Barcelona tram strike

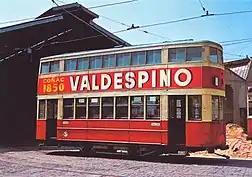
Tram in Barcelona in the 1950s.

The Barcelona tram strike was a strike in Barcelona, Catalonia, Spain, that took place on March 1, 1951. During the strike, citizens boycotted the Barcelona tram service, protesting a plan by local authorities to increase tram fares by up to 40%. Although the strike did not achieve all of its goals, it was successful in having the fare increase withdrawn. It was considered "the last battle of the generation that lost the war."